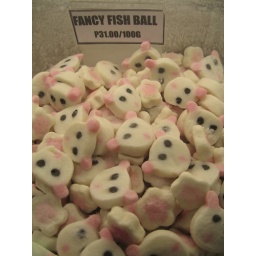
Saw these marshmallow looking fish balls in a freezer at SM Makati.